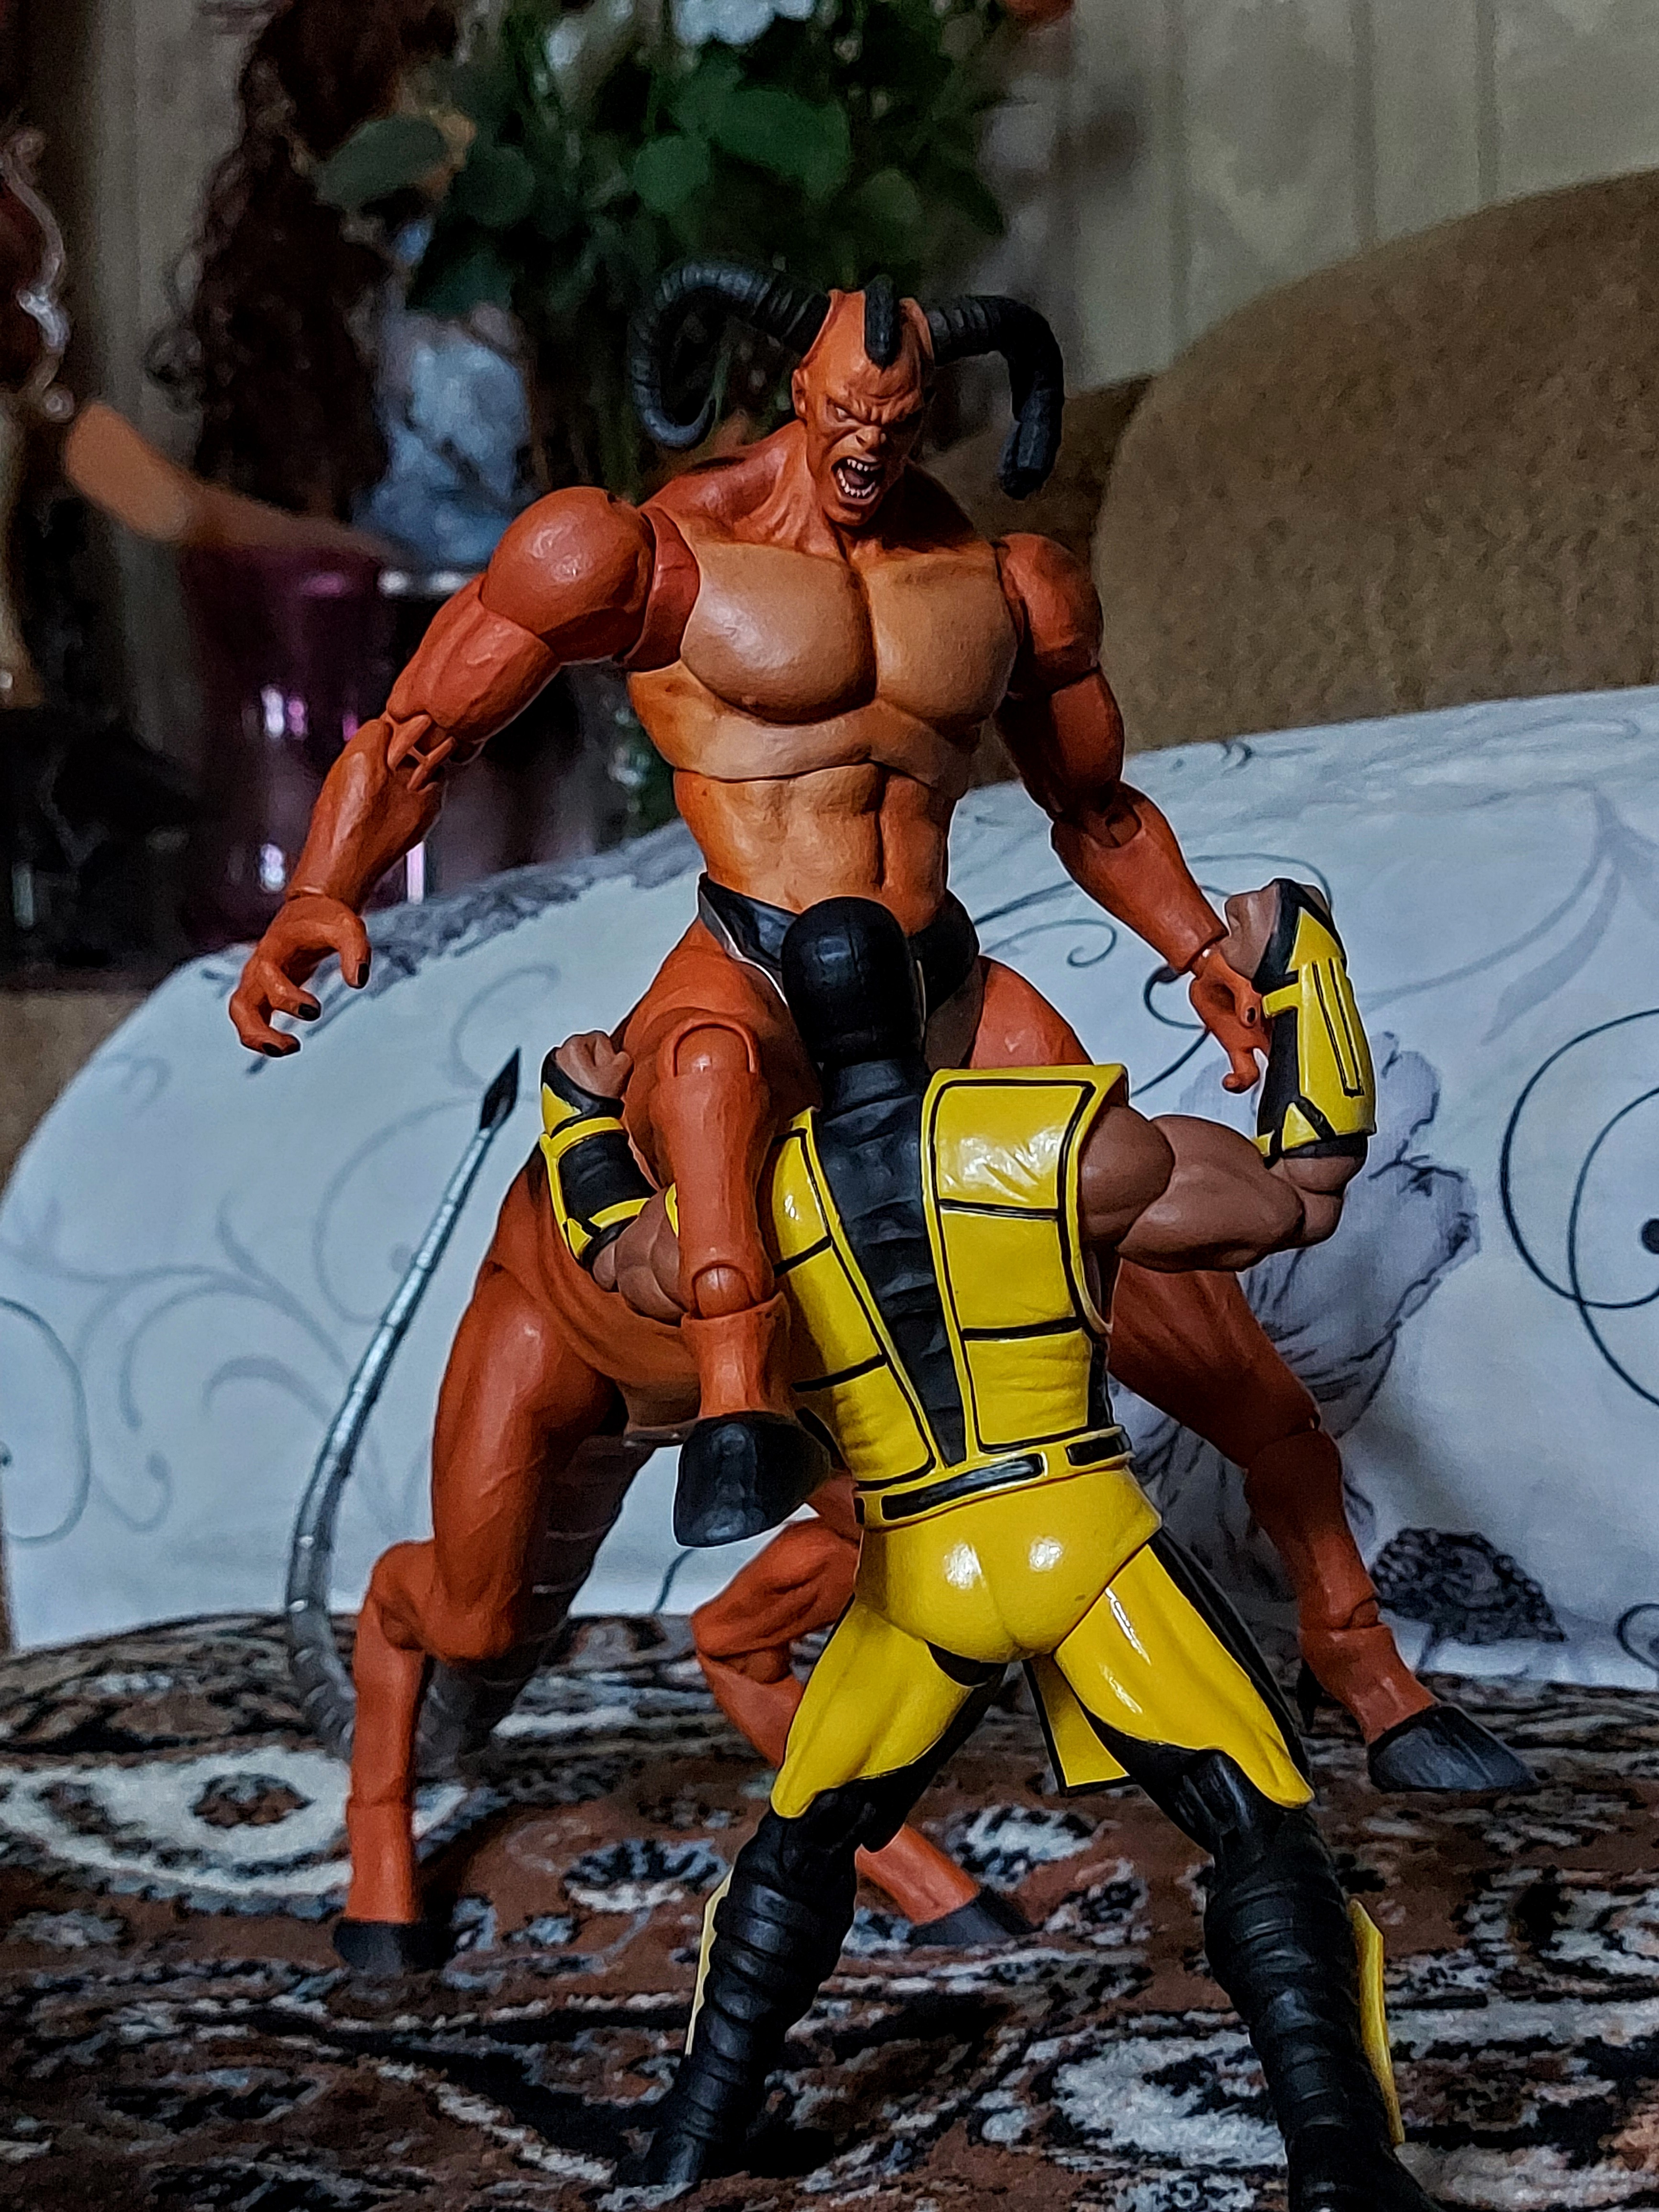
Shokan, storm, collectibles, warrior, fighter, action, figure, toy, cartoon, thigh, chest, bodybuilder, event, fictional character, art, cg artwork, mythology, hero, fiction, fun, carmine, superhero, metal, underpants, Barechested, action figure, illustration, comics, costume, figurine, armour, action film, avengers